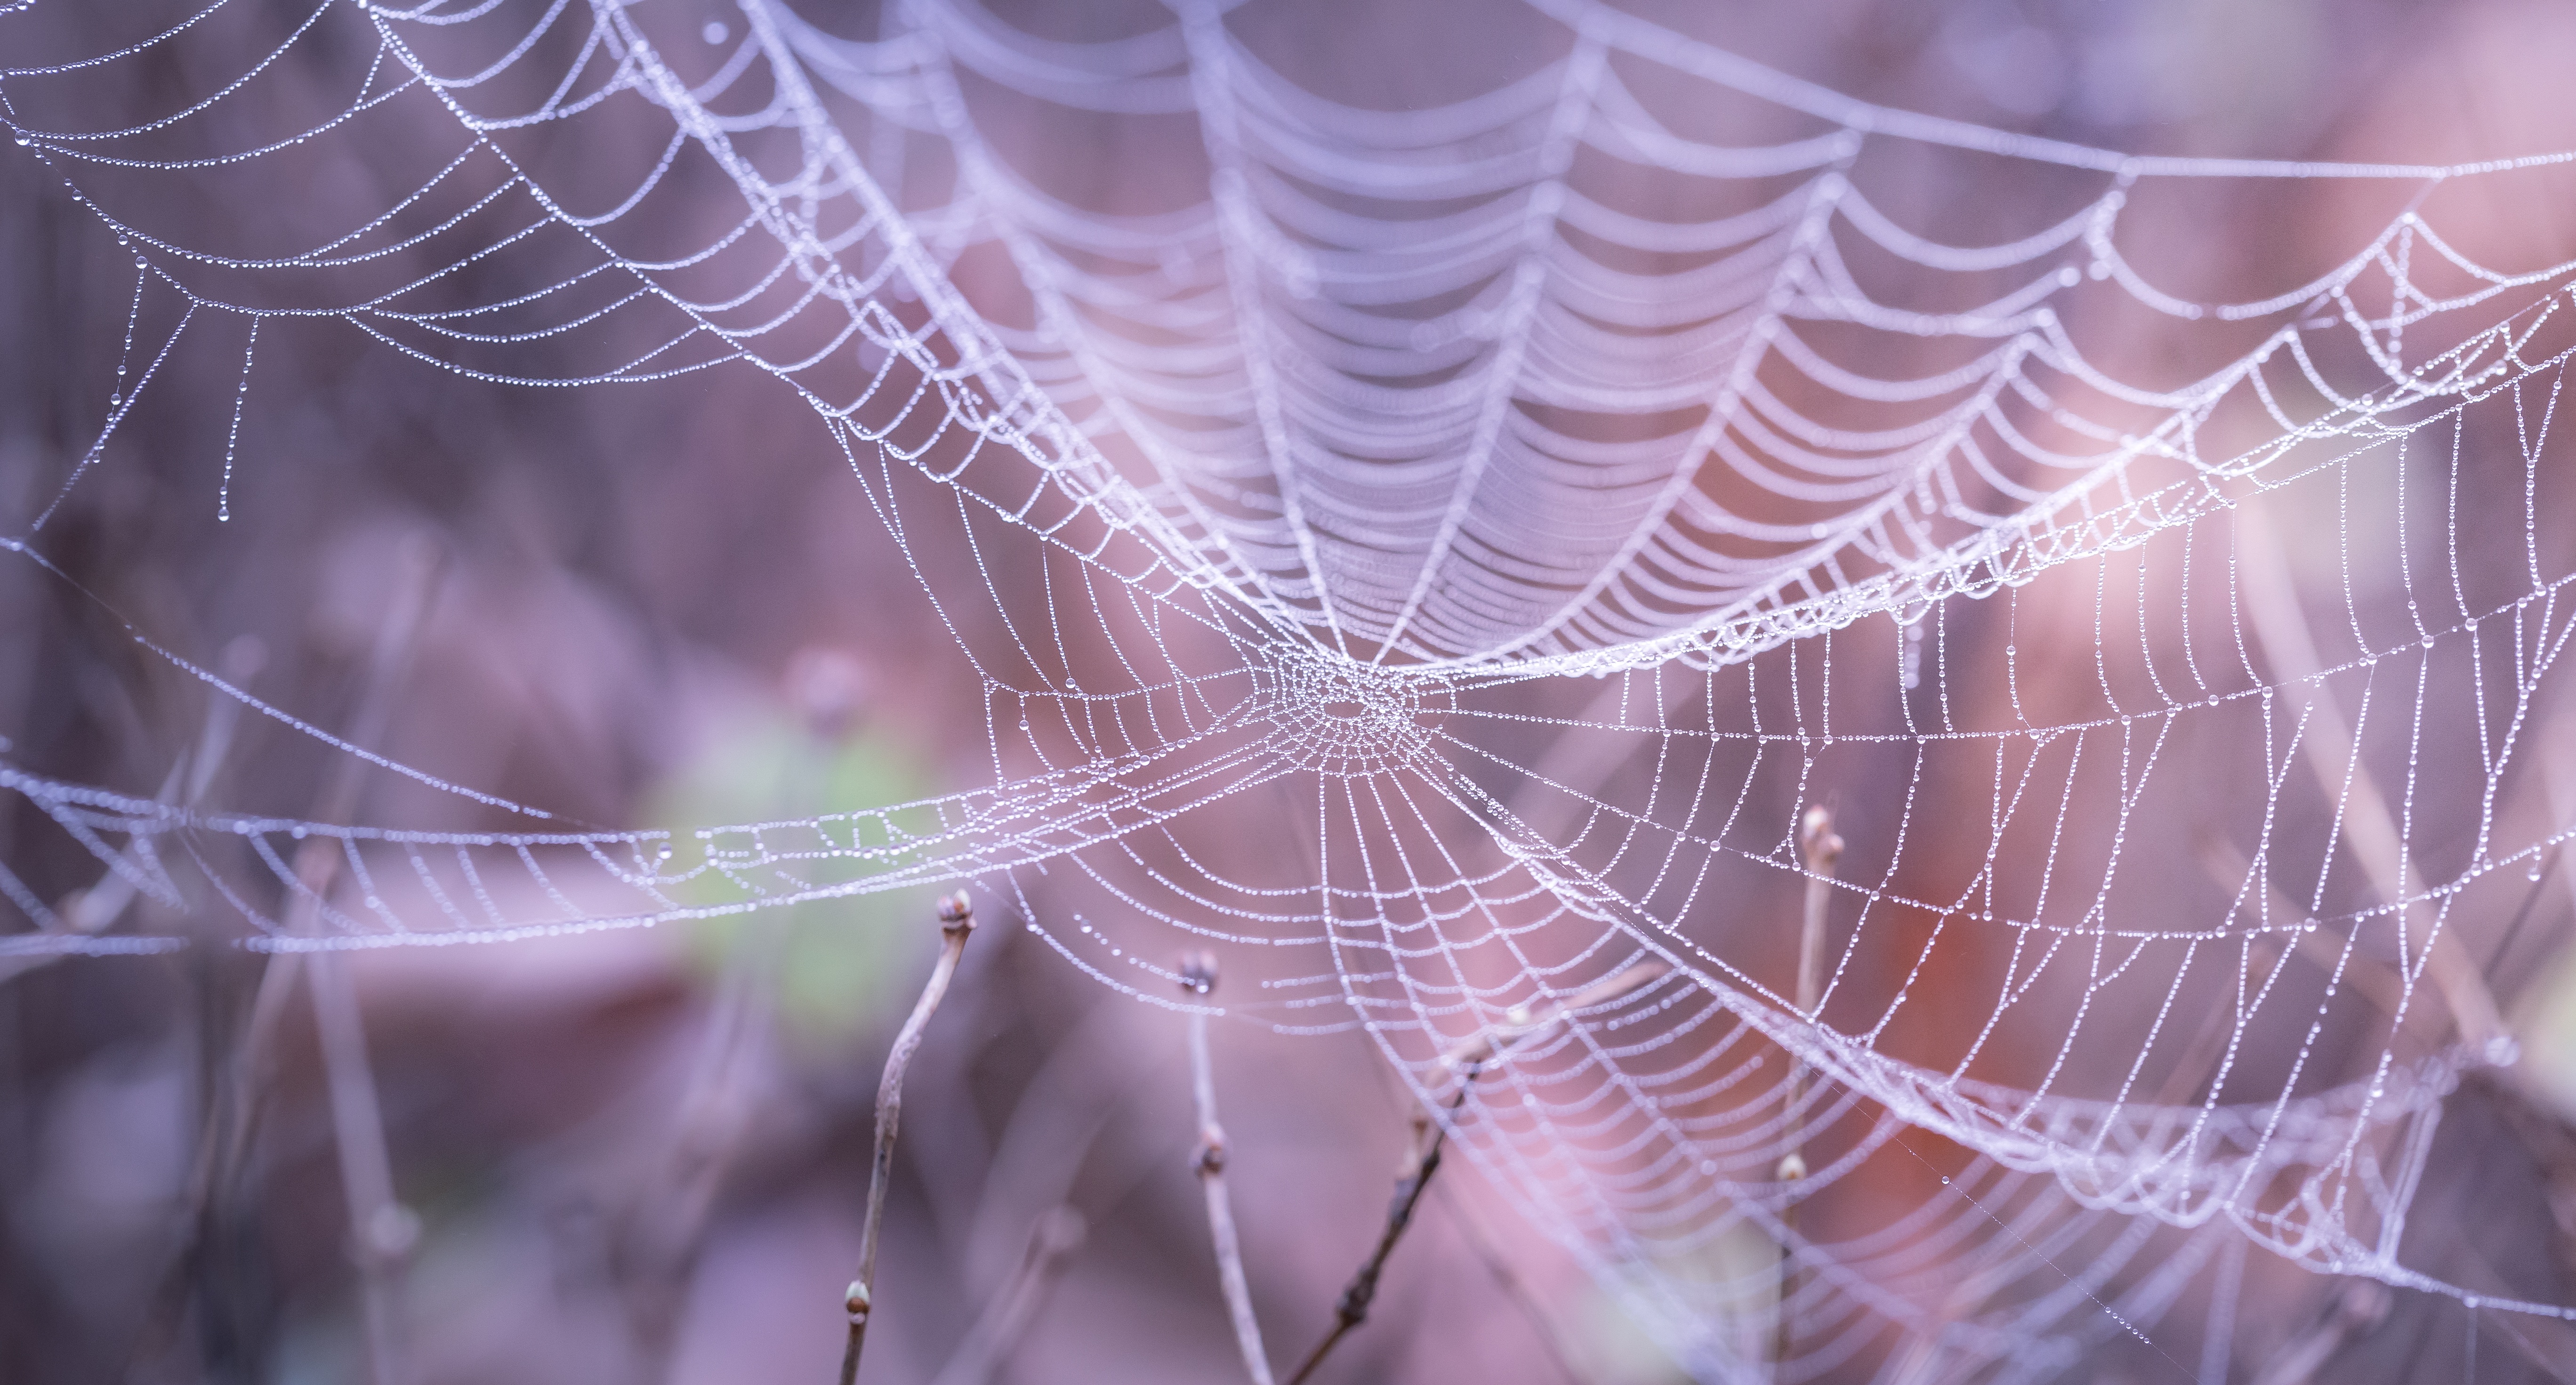
dew, blur, spiderweb, web, pattern, macro, halloween, material, invertebrate, spider web, cobweb, close up, spider, arachnid, silk, trap, moisture, macro photography, arthropod